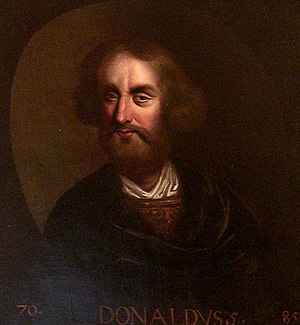
Donald 1. af Skotland
Donald 1. af Skotland
Donald I var konge af Skotland fra 858 til sin død. Han var søn af Alpin 2. af Dalriada, og efterfulgte sin ældre bror Kenneth, som var den første konge af et samlet Skotland.